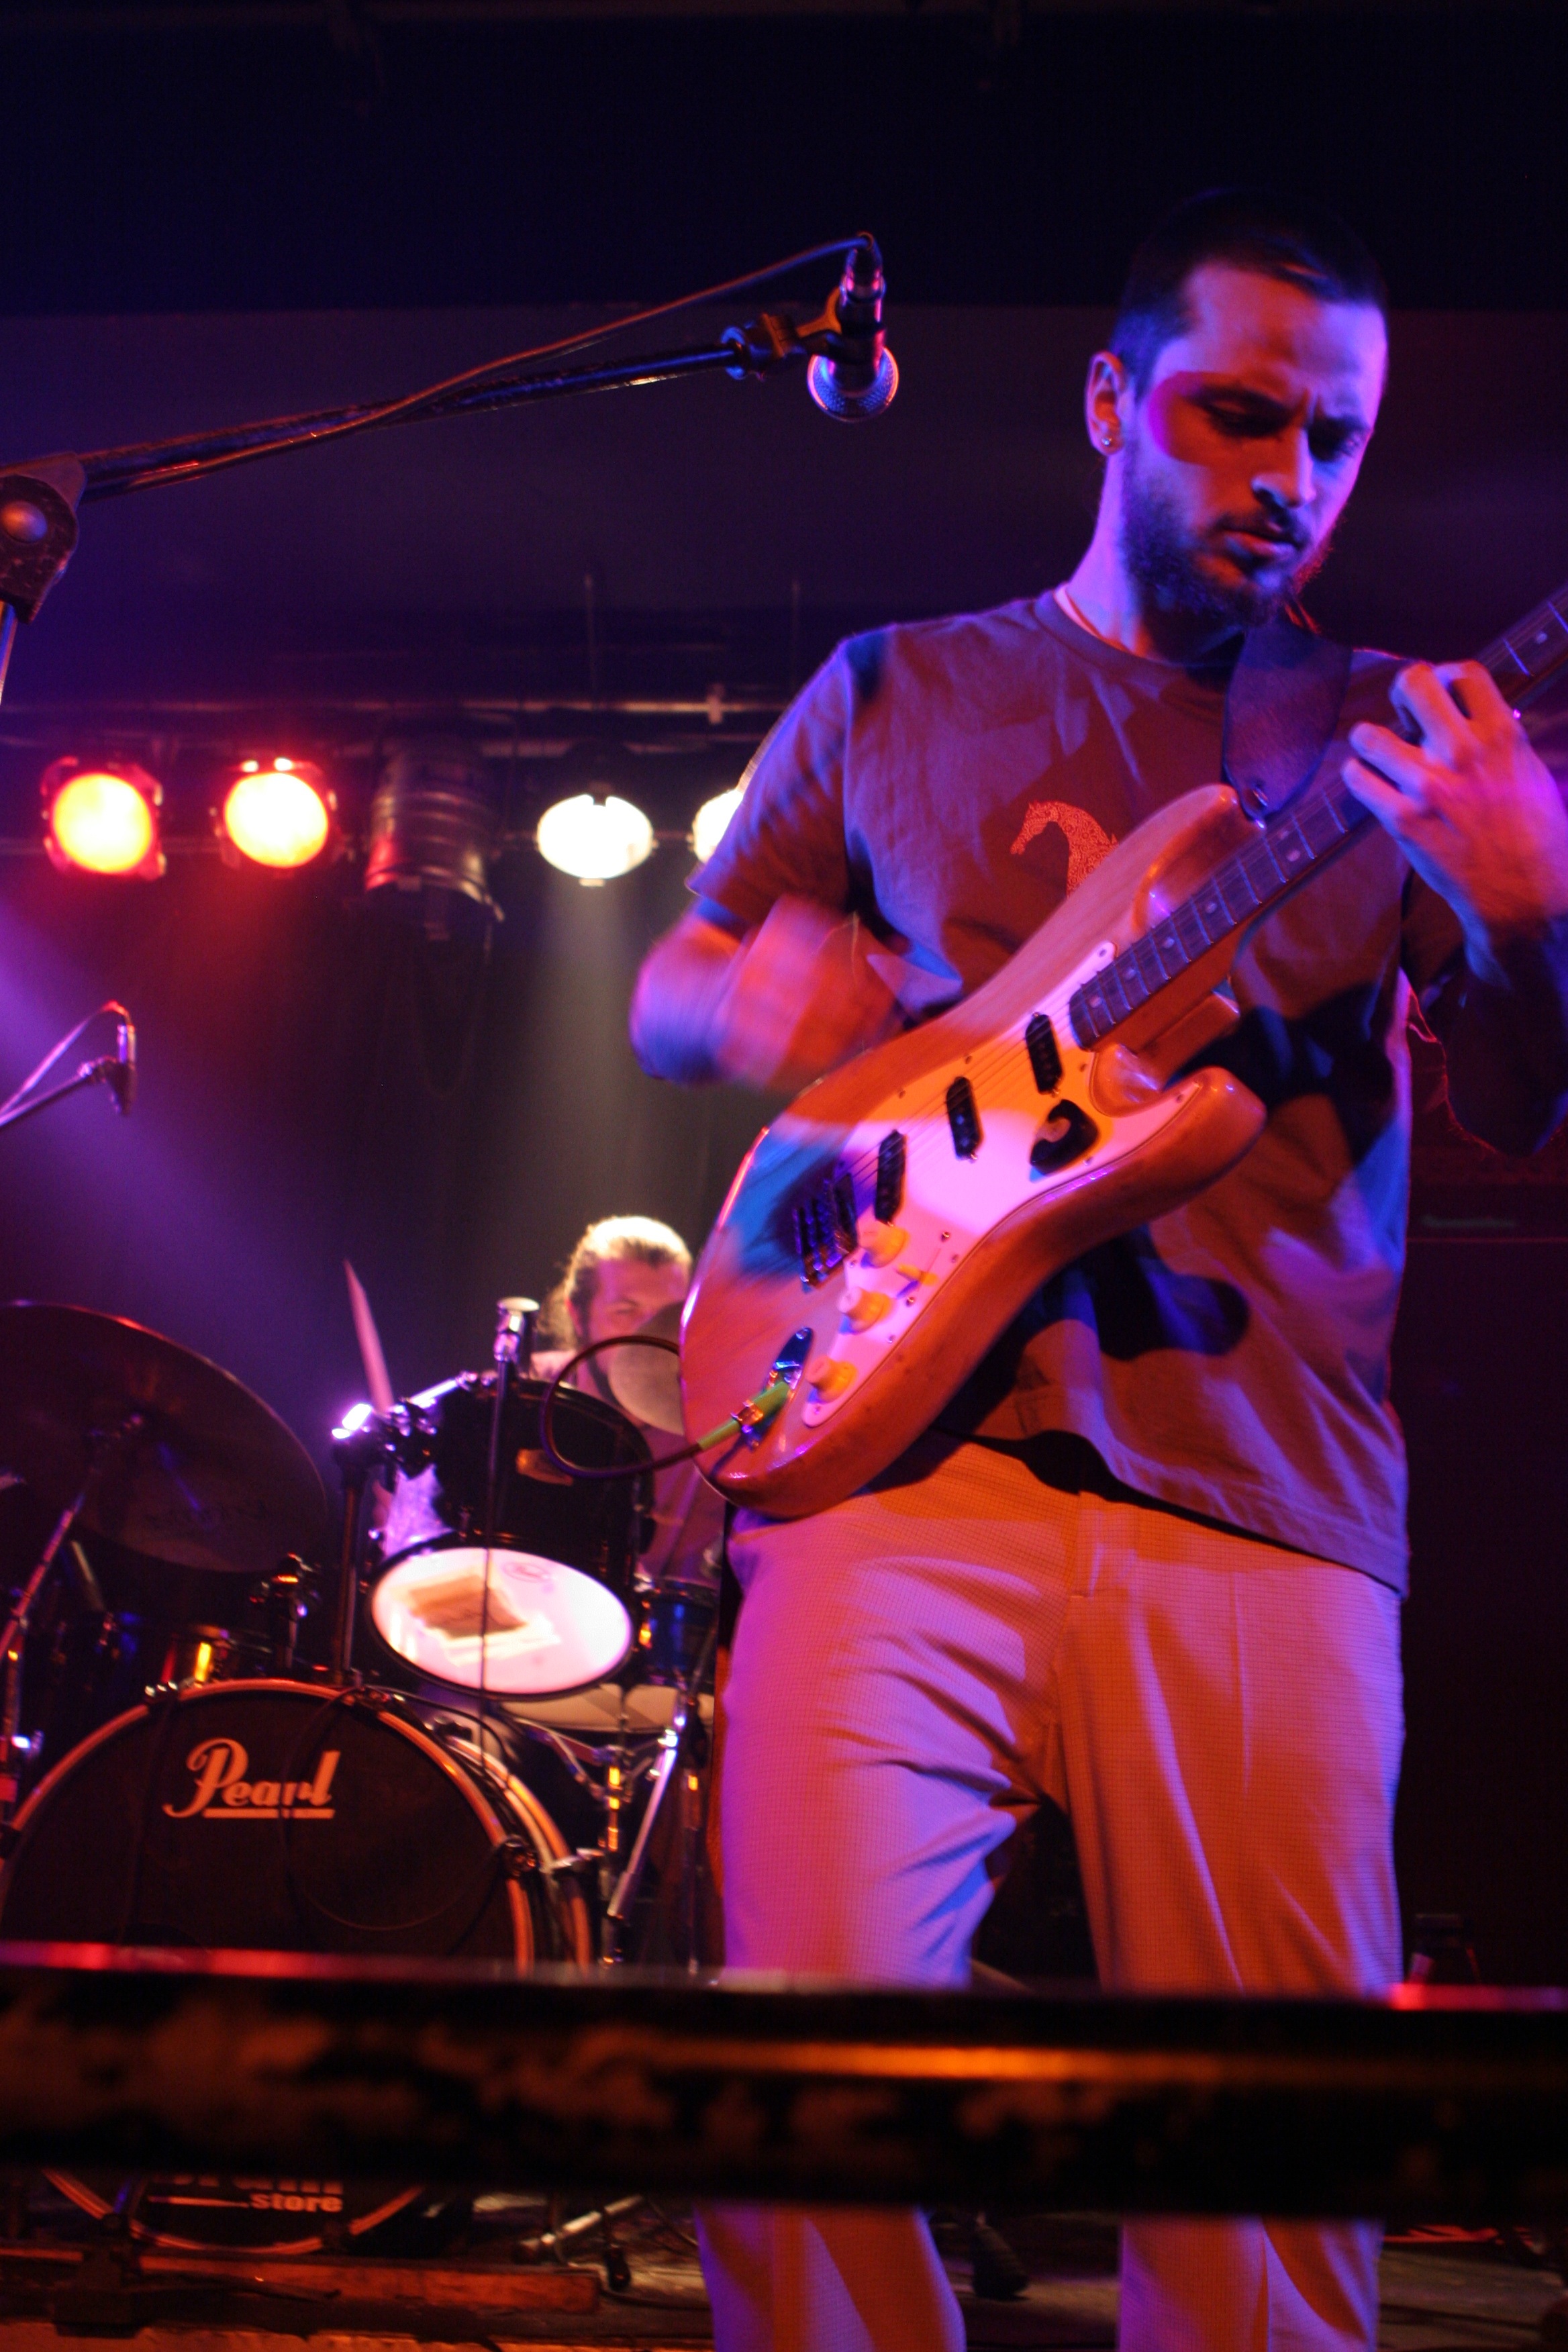
rock, music, concert, live, performer, musician, performance art, stage, performance, bassist, singing, guitarist, entertainment, performing arts, musical theatre